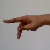
The image shows a hand gesture representing the letter 'P' in Indian Sign Language.